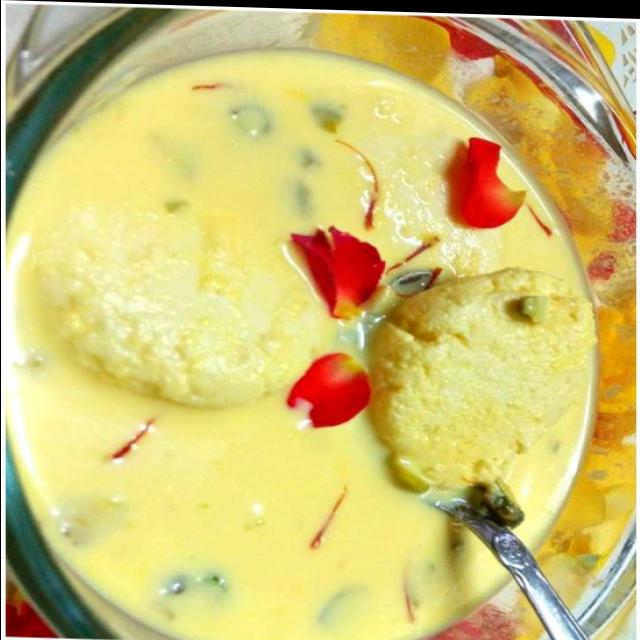
Dish: ras_malai